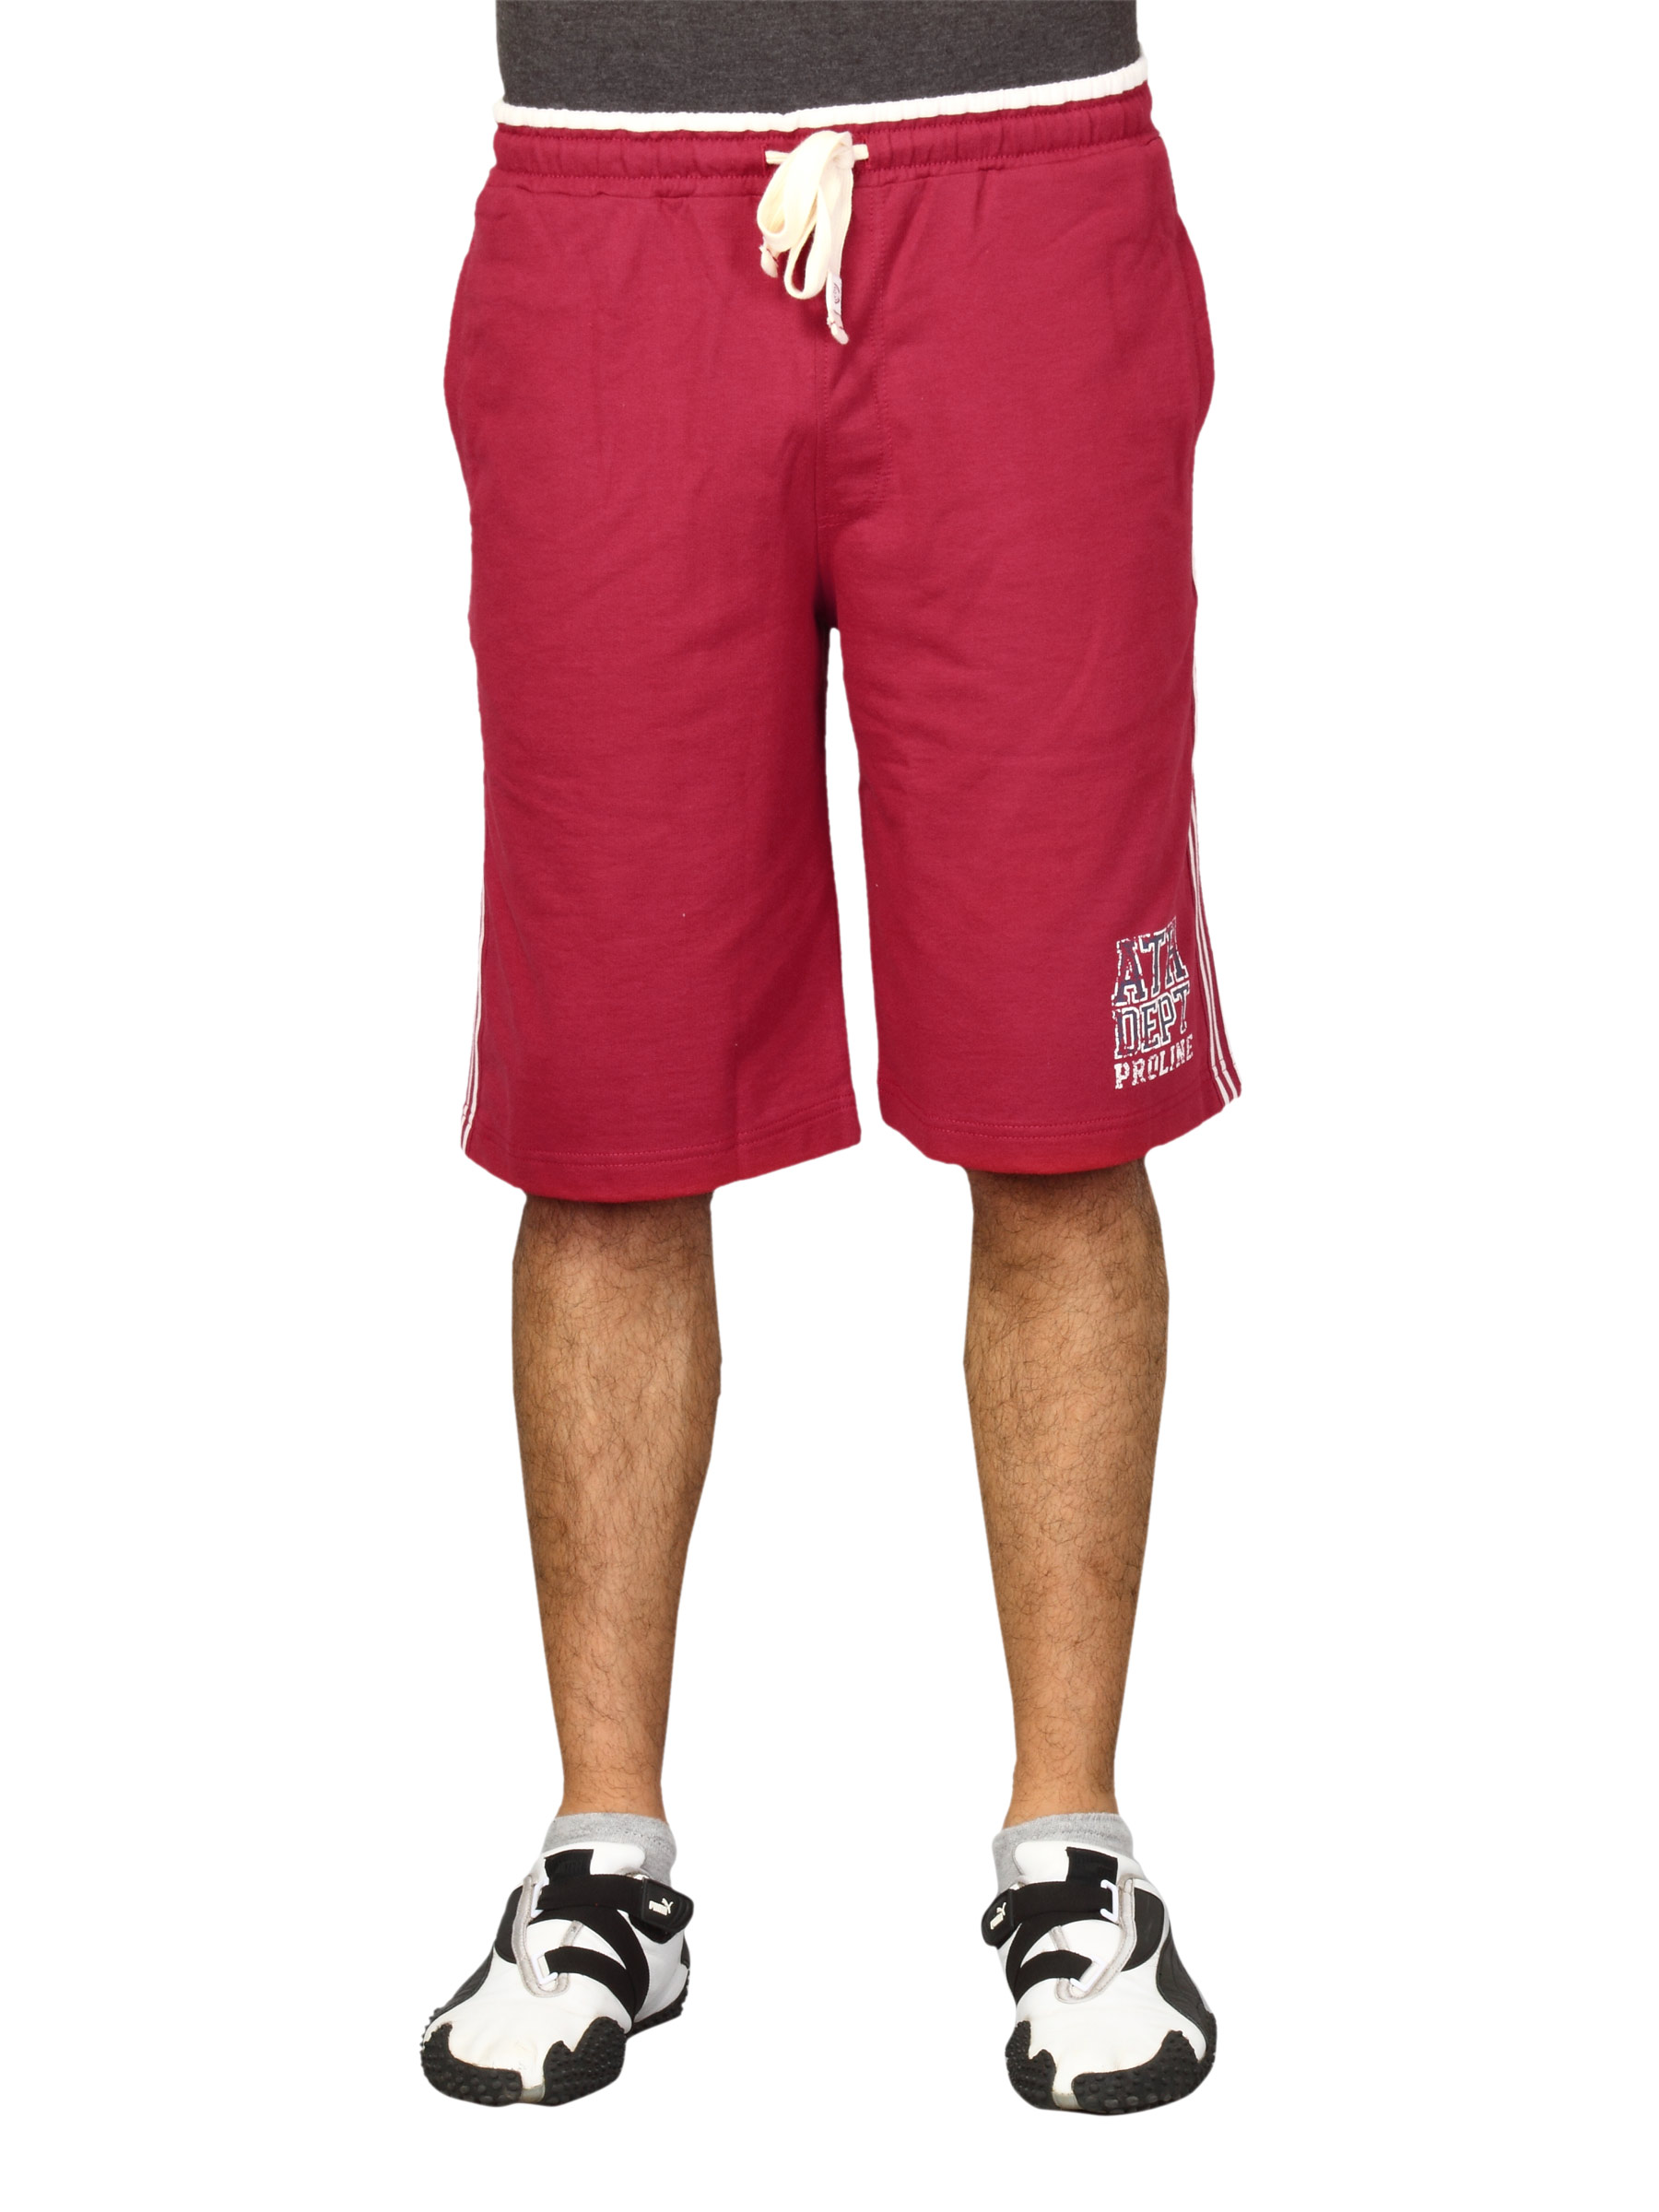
Proline Men Red Shorts
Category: Apparel / Bottomwear / Shorts
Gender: Men
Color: Red
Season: Fall 2011
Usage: Casual